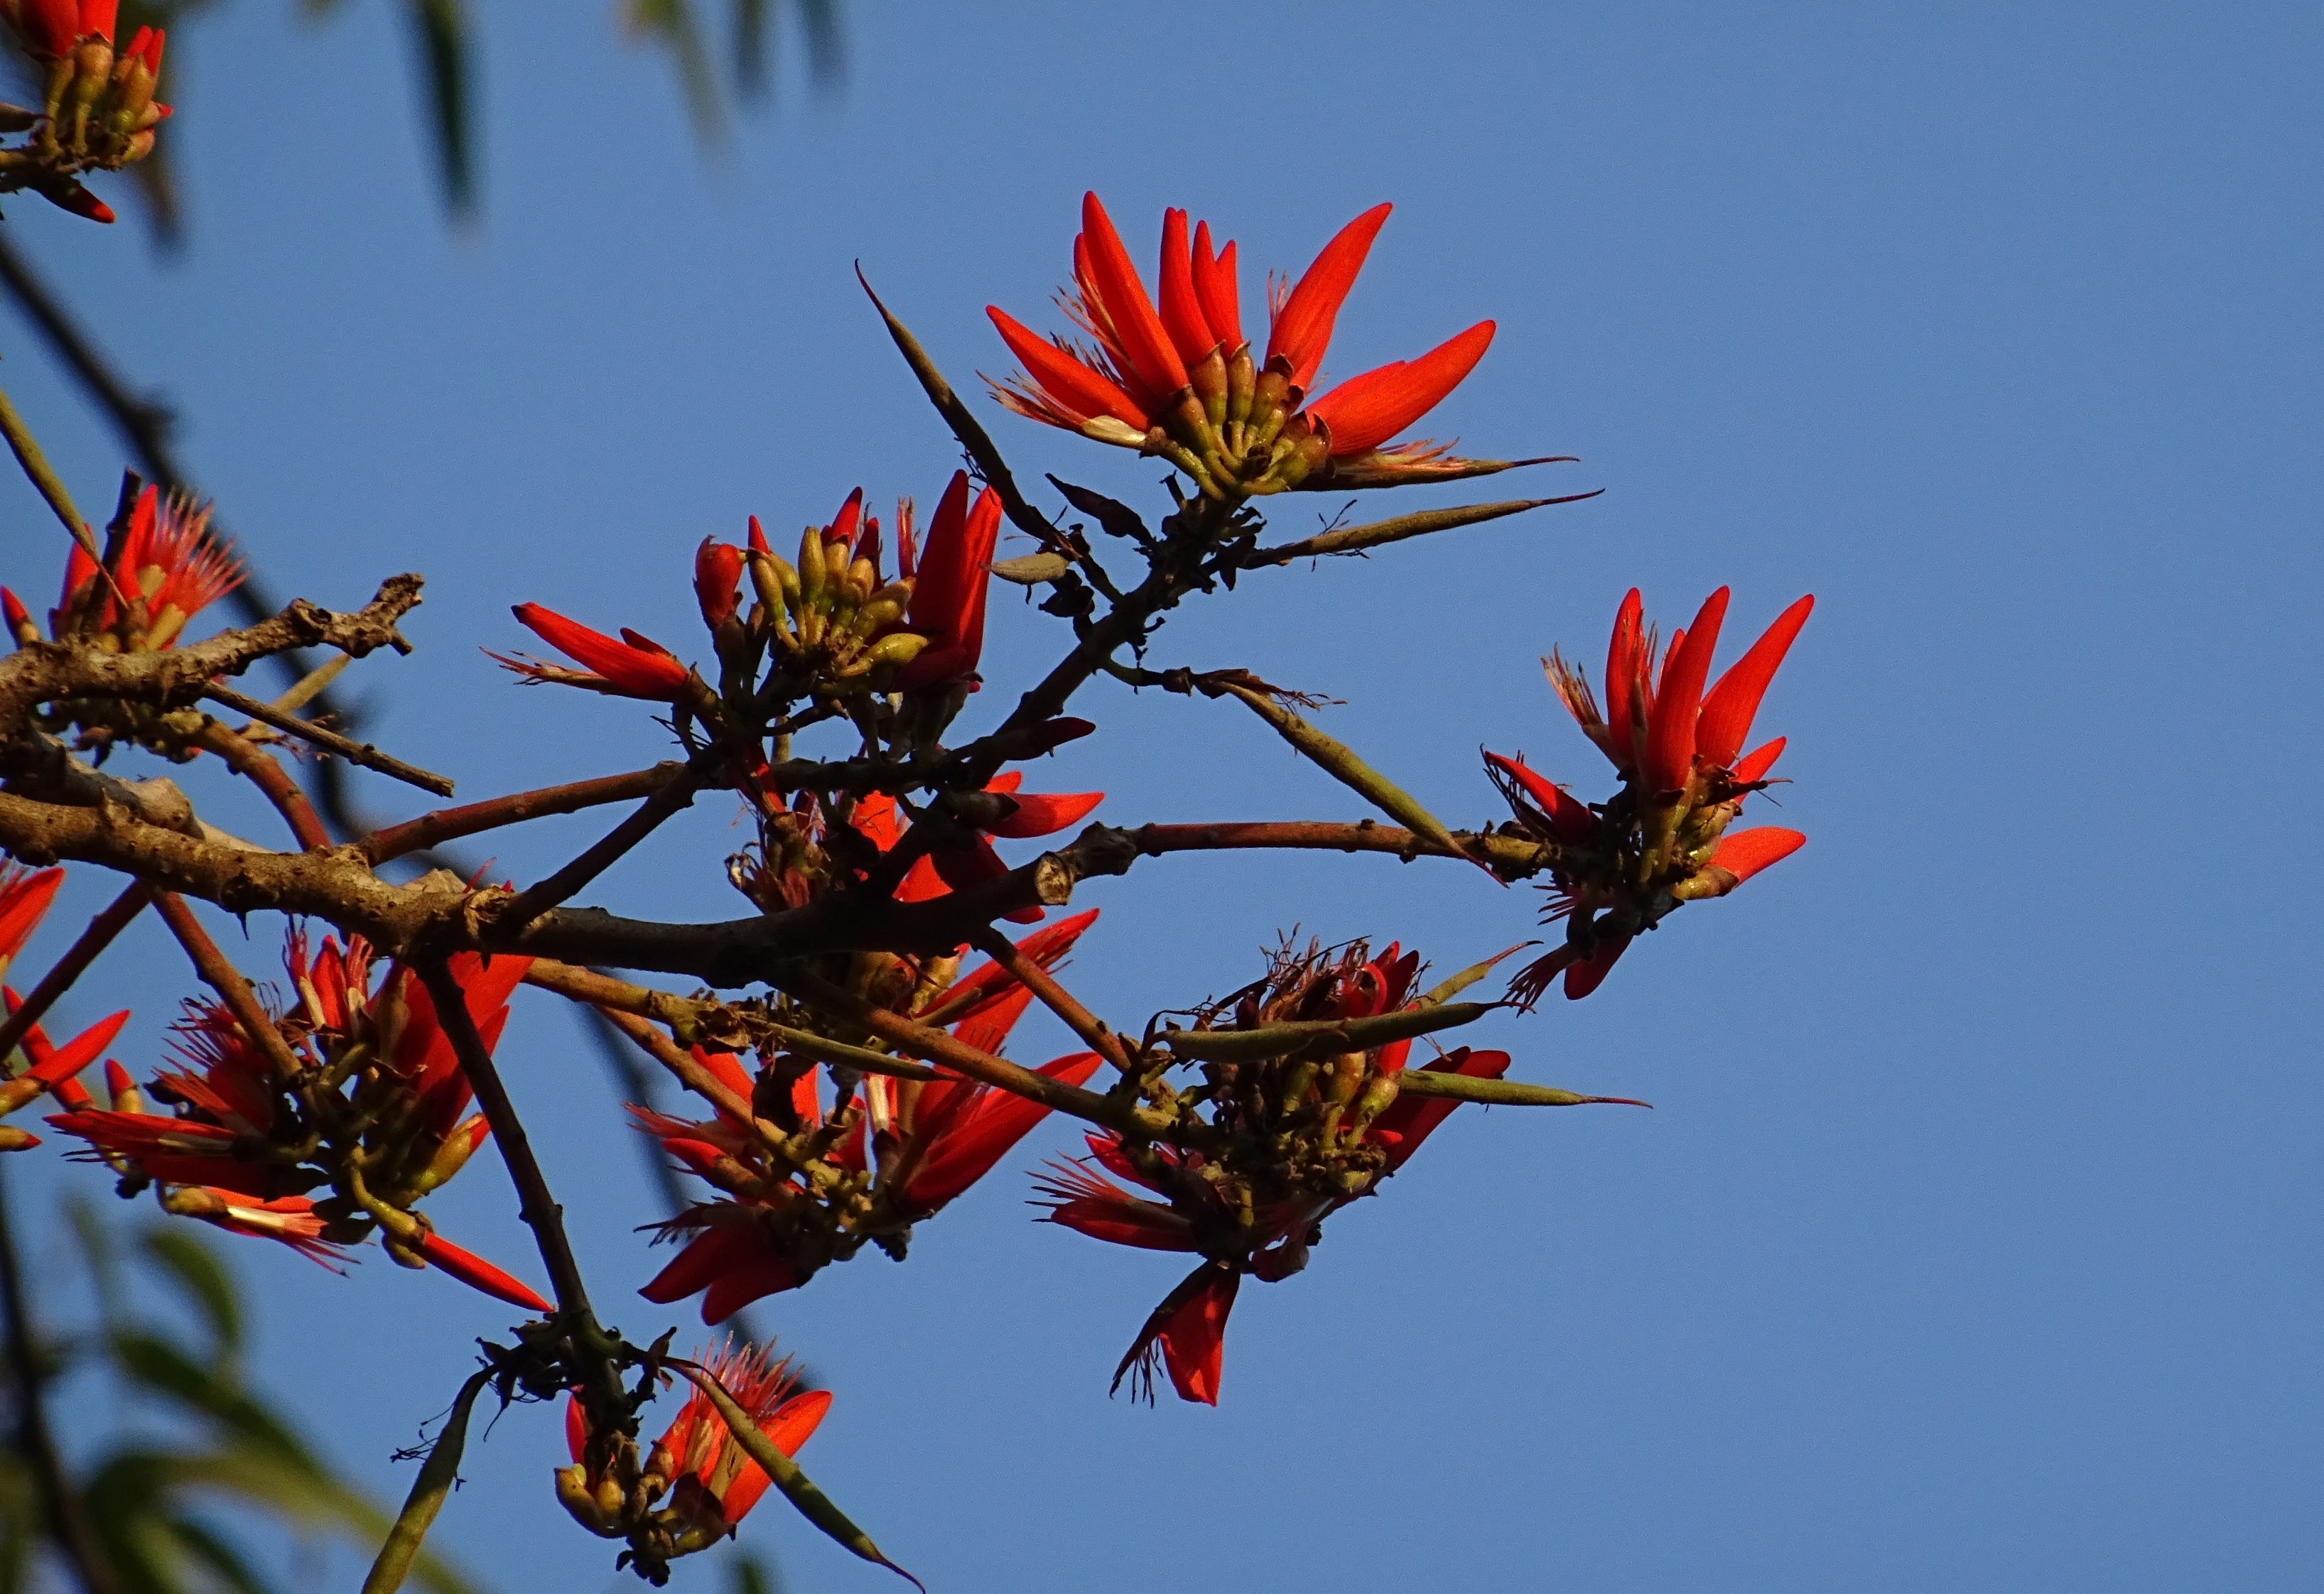
sky, flower, nature, flora, red, plant, tree, botany, leaf, season, branch, macro photography, autumn, blossom, wildflower